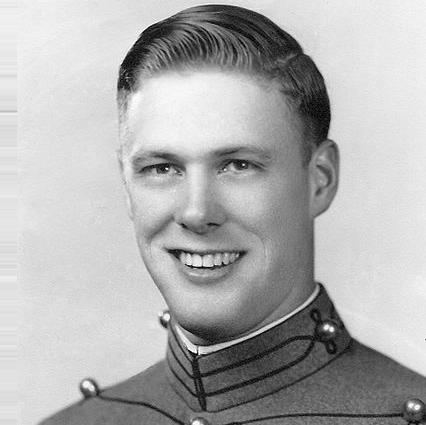
Age: 22